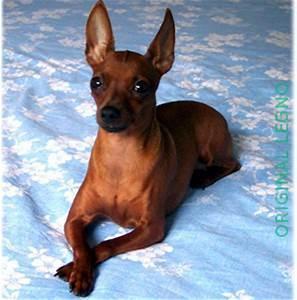
dog